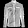
Label: Coat